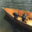
Label: ship